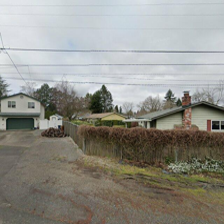
Label: streetView